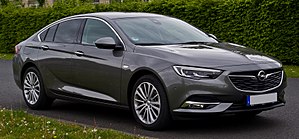
Opel / Modeller / Aktuelle modeller
Opel er et tysk bilmærke, som i dag tilhører Franske PSA-Group. Firmaet blev grundlagt i 1862 af Adam Opel i Rüsselsheim og fremstillede oprindeligt symaskiner og sidenhen også cykler og motorcykler. Fra 1898 begyndte firmaet at fremstille biler og lastbiler.